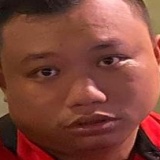
diễn viên Bảo Suzu